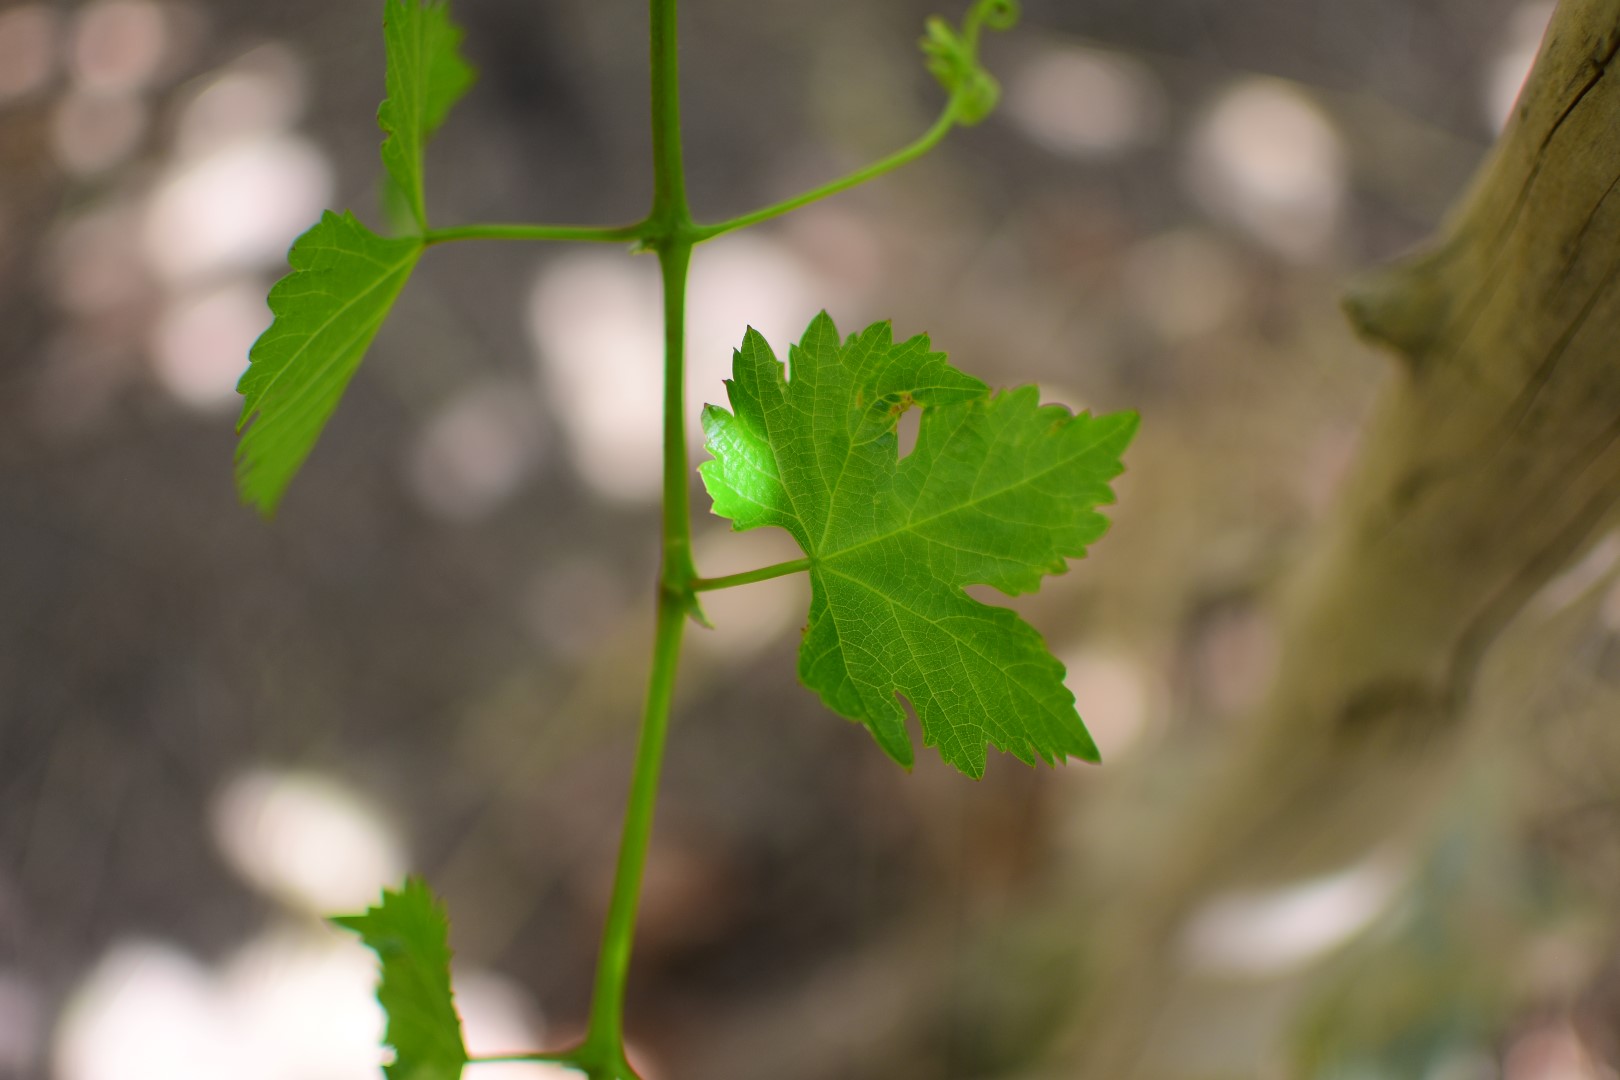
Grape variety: Shdah